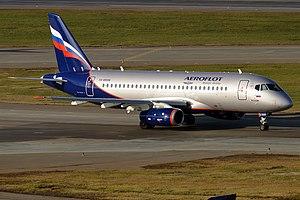
Le 5 mai 2019, un avion Soukhoï SuperJet 100 assurant le vol Aeroflot 1492 entre l’aéroport international Cheremetievo de Moscou et l'aéroport de Mourmansk a subi un incendie à l'aéroport de Cheremetievo, après un atterrissage d'urgence. D'après l'agence Ria Novosti, un dysfonctionnement électrique pourrait être la cause de l'incendie, qui se serait déclaré en vol.